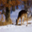
Label: deer